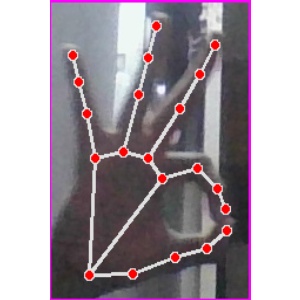
अक्षर: ण